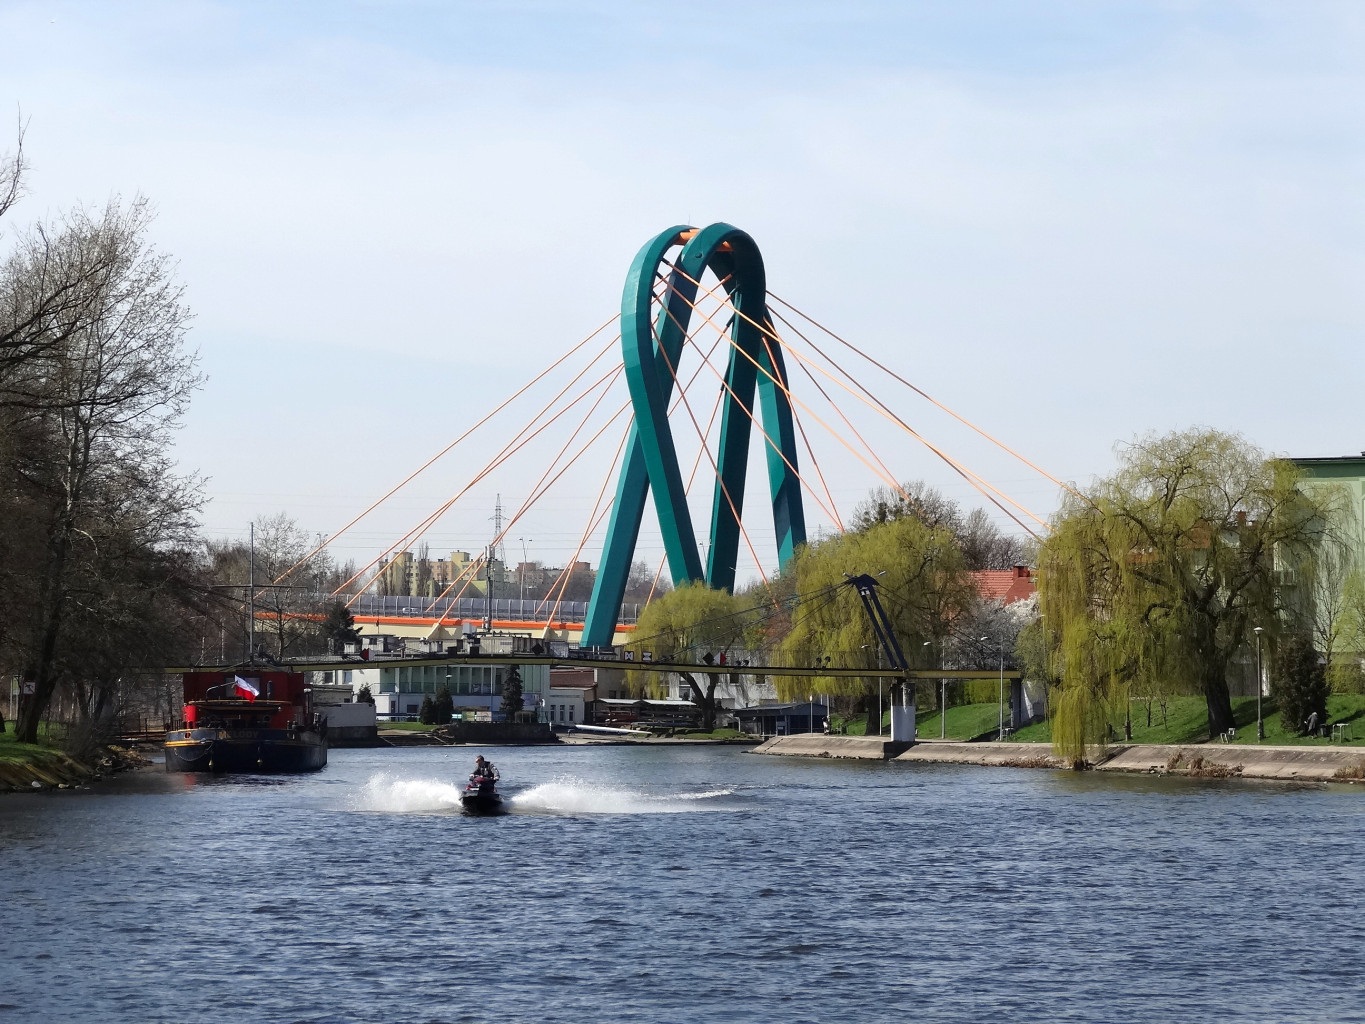
water, structure, bridge, crossing, river, vacation, vehicle, landmark, waterway, pylon, boating, university, bydgoszcz, most uniwersytecki